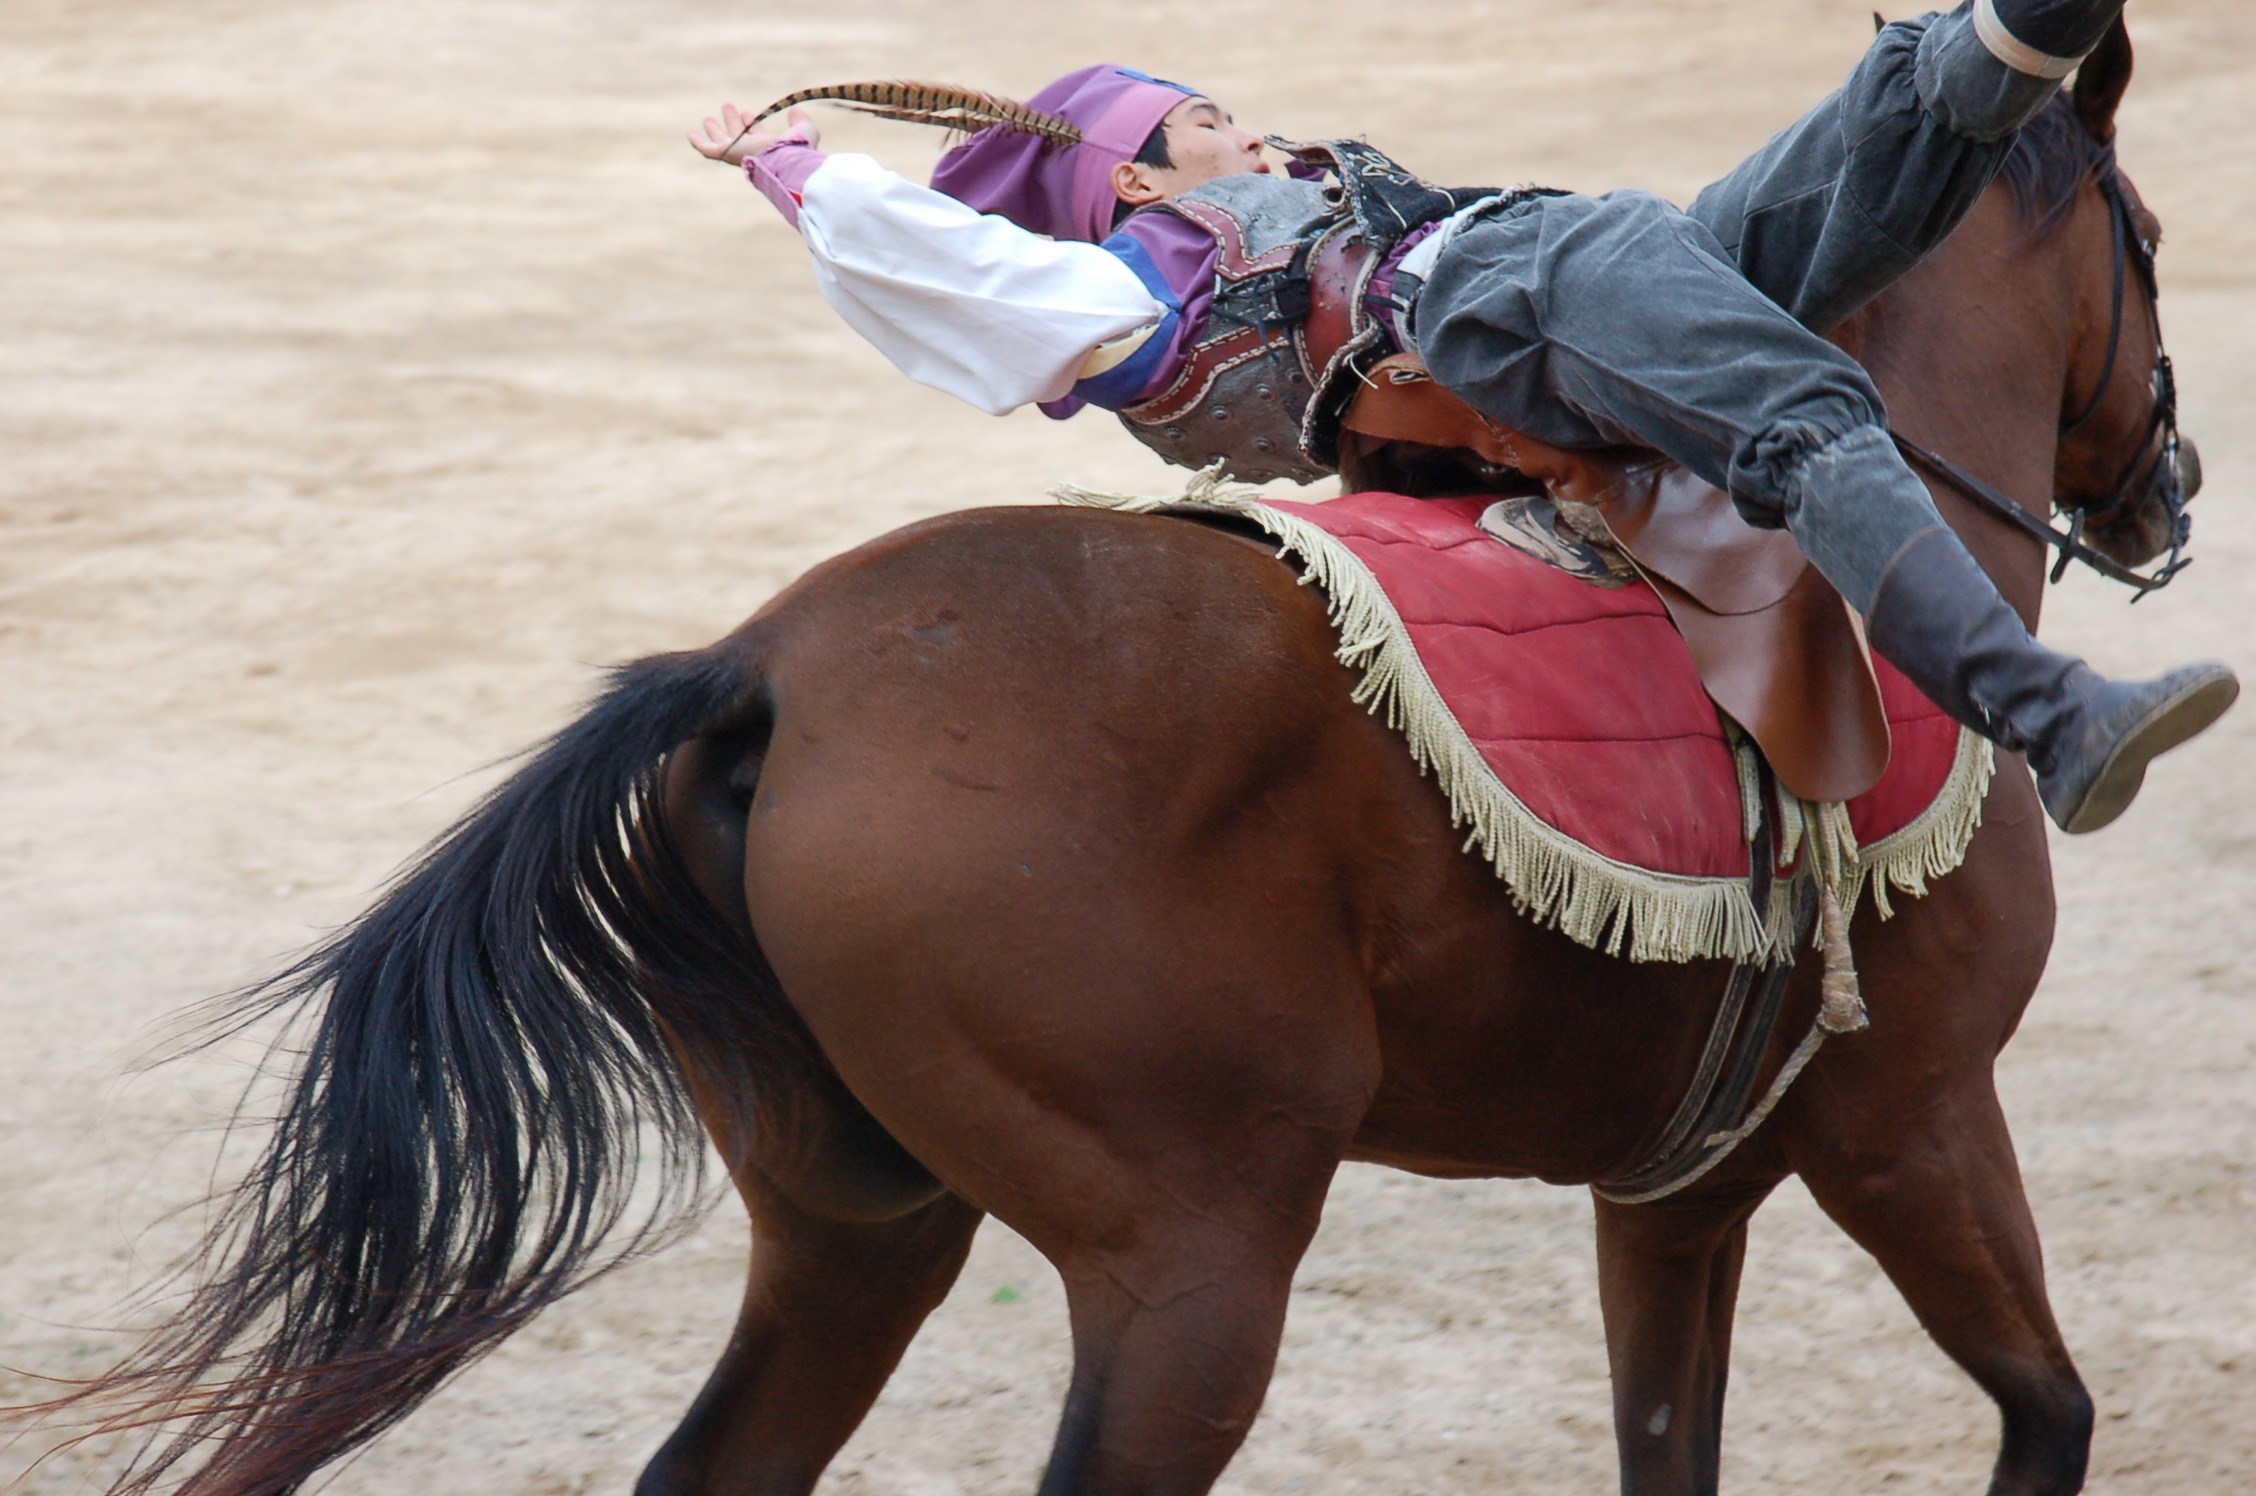
horse, sports, mare, gallery, jockey, stunts, western riding, republic of korea, equestrianism, dressage, barrel racing, horse like mammal, mustang horse, animal sports, equestrian sport, reining